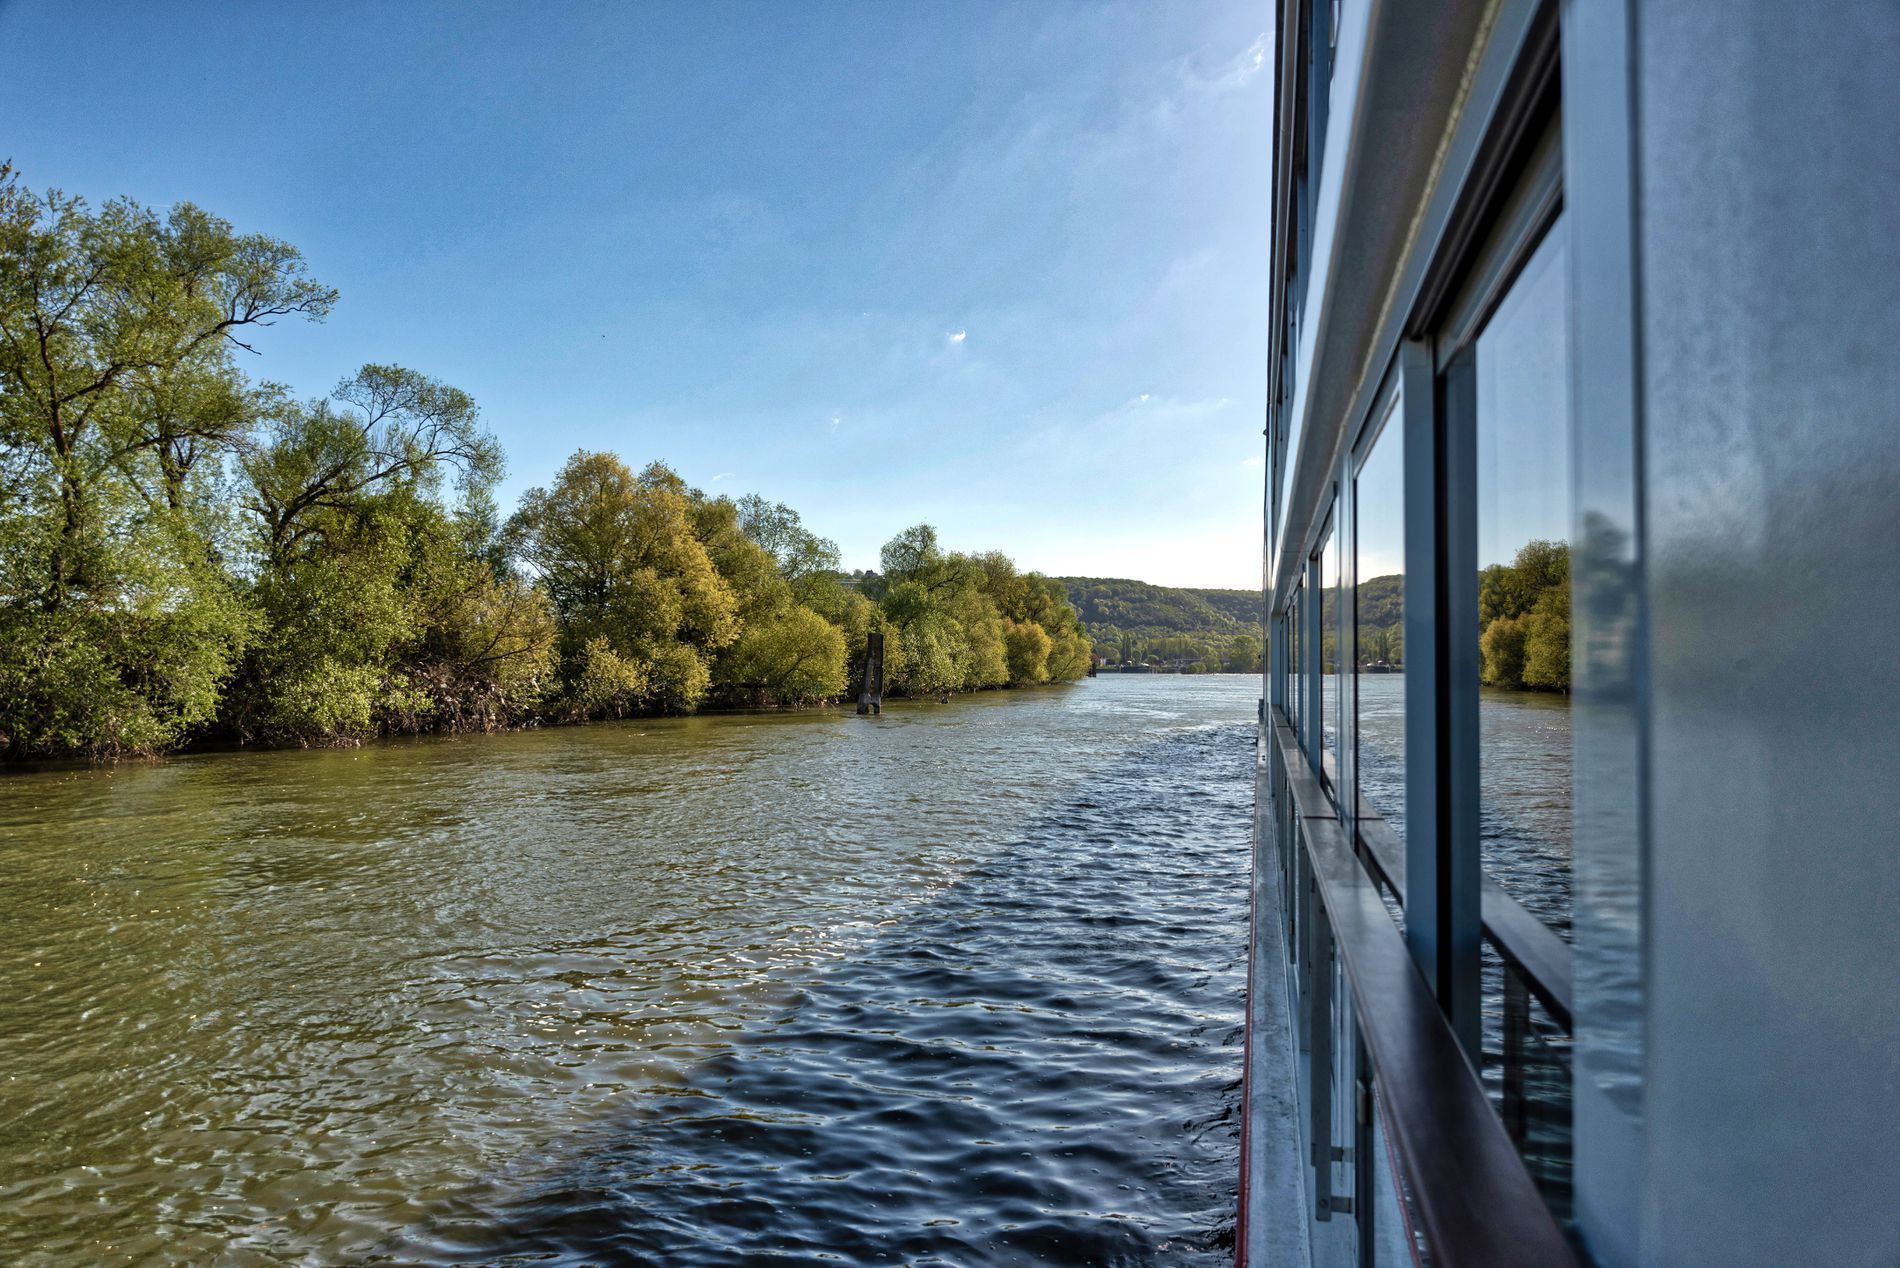
A cruise in the river
A cruise in the river with a peaceful and quiet nature, the water is moving slowly and has quiet ripples the trees are dense and clear blue skies, and the mirrors of the boat reflect nature.
Shot at eye level from the side of the boat, this landscape photograph captures the peace of nature with the calm blue skies and dense green trees on the left and calm water moving.
Labels: Nature, Outdoors, Scenery, Lake, Water, Plant, Vegetation, Canal, Lakefront, Landscape, Tree, Railway, Train, Transportation, Vehicle, Land, Waterfront, Sky, Architecture, Building, Shelter, Trees, River
Camera: NIKON CORPORATION NIKON D810
Lens: 24.0-70.0 mm f/2.8, 24.0-70.0 mm f/2.8
Aperture: F4.5
Exposure: 1/320 sec
ISO: 64
Focal length: 26.0 mm